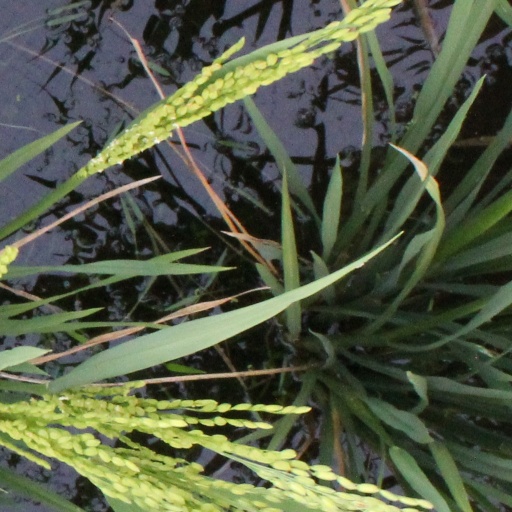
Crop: rice